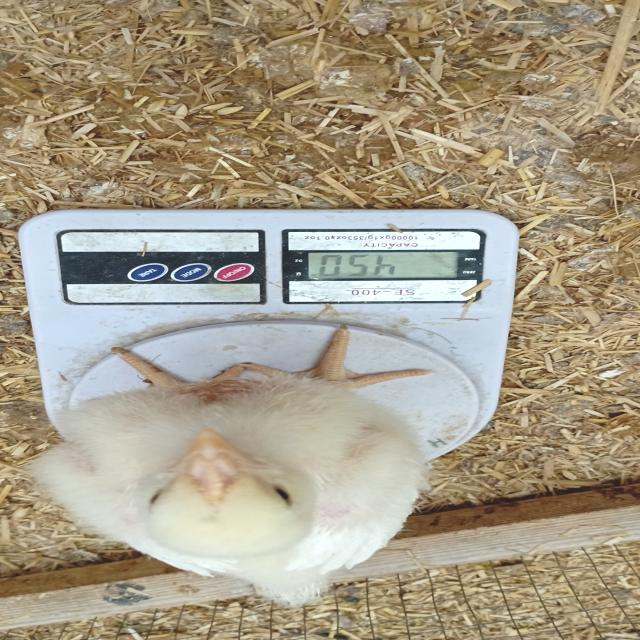
Weight: 450 g